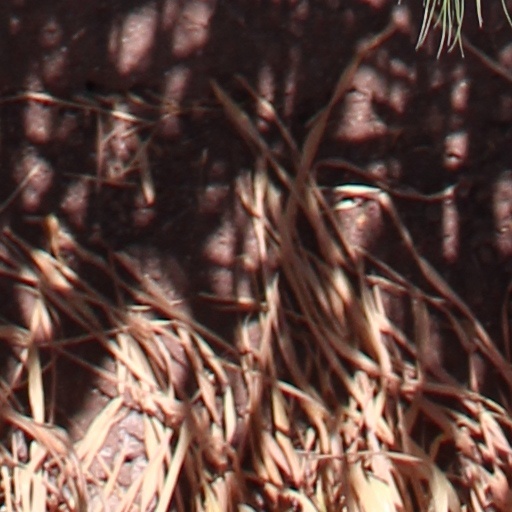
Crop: wheat